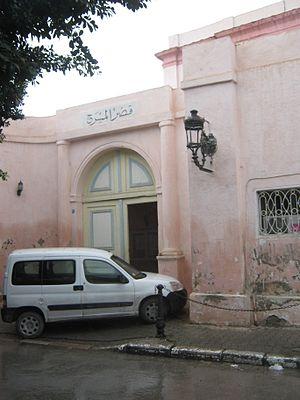
Porte cochère de l'ancien palais de Mustapha Khasnadar
Le palais Khaznadar est un palais situé dans le quartier tunisois de Halfaouine, au nord de la médina de Tunis, construit au XIXᵉ siècle.